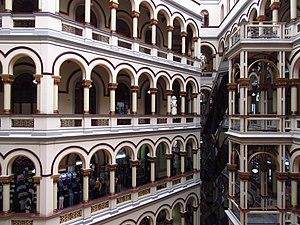
Augustin Goovaerts, né à Schaerbeek en 1885 et mort le 15 août 1939 à Bruxelles, est un architecte et ingénieur belge. Il a réalisé plusieurs ouvrages et développé plusieurs projets importants en Colombie. Certains de ses travaux ont été déclarés Monument National par le gouvernement colombien. Il est décédé à Bruxelles, à l'âge de 54 ans, des suites d'une leucémie typhoïde.